Denmark–Ireland relations

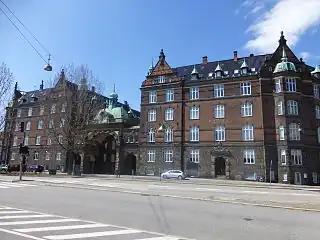
The Gylfe building has been home to the Irish embassy in Copenhagen since the 1980s.

An air transport treaty was signed in 1947, between both countries. Irish Minister of Agriculture Thomas Walsh visited Denmark in 1953.